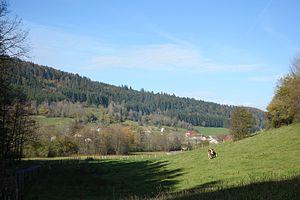
Village des Nans (Jura) dans sa combe
Les Nans est une commune française située dans le département du Jura en région Bourgogne-Franche-Comté. Les habitants de ce petit village agricole et forestier, situé à 10 kilomètres au nord de Champagnole, sont surnommés Les Ours.